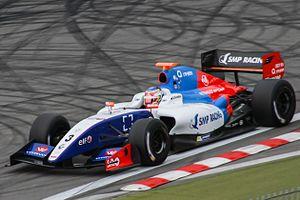
Sergey Olegovich Sirotkin, né le 27 août 1995 à Moscou, en Russie, est un pilote automobile russe. Il occupe en 2017 le poste de troisième pilote chez Renault F1 Team et fait ses débuts en tant que titulaire en Formule 1 chez Williams en 2018. Il marque son premier et unique point lors du Grand Prix d'Italie 2018. Il est pilote de réserve de Renault F1 Team depuis 2019.
ISR Racing est une écurie de sport automobile tchèque. Elle a été fondée par Igor Salaquarda en 1993. Elle a participé aux championnats de Formula Renault 3.5 Series et Euro Series de Formule 3, ainsi qu'a la Coupe d'Allemagne de Formule 3, au Championnat de Formule 3000 et en Formule BMW